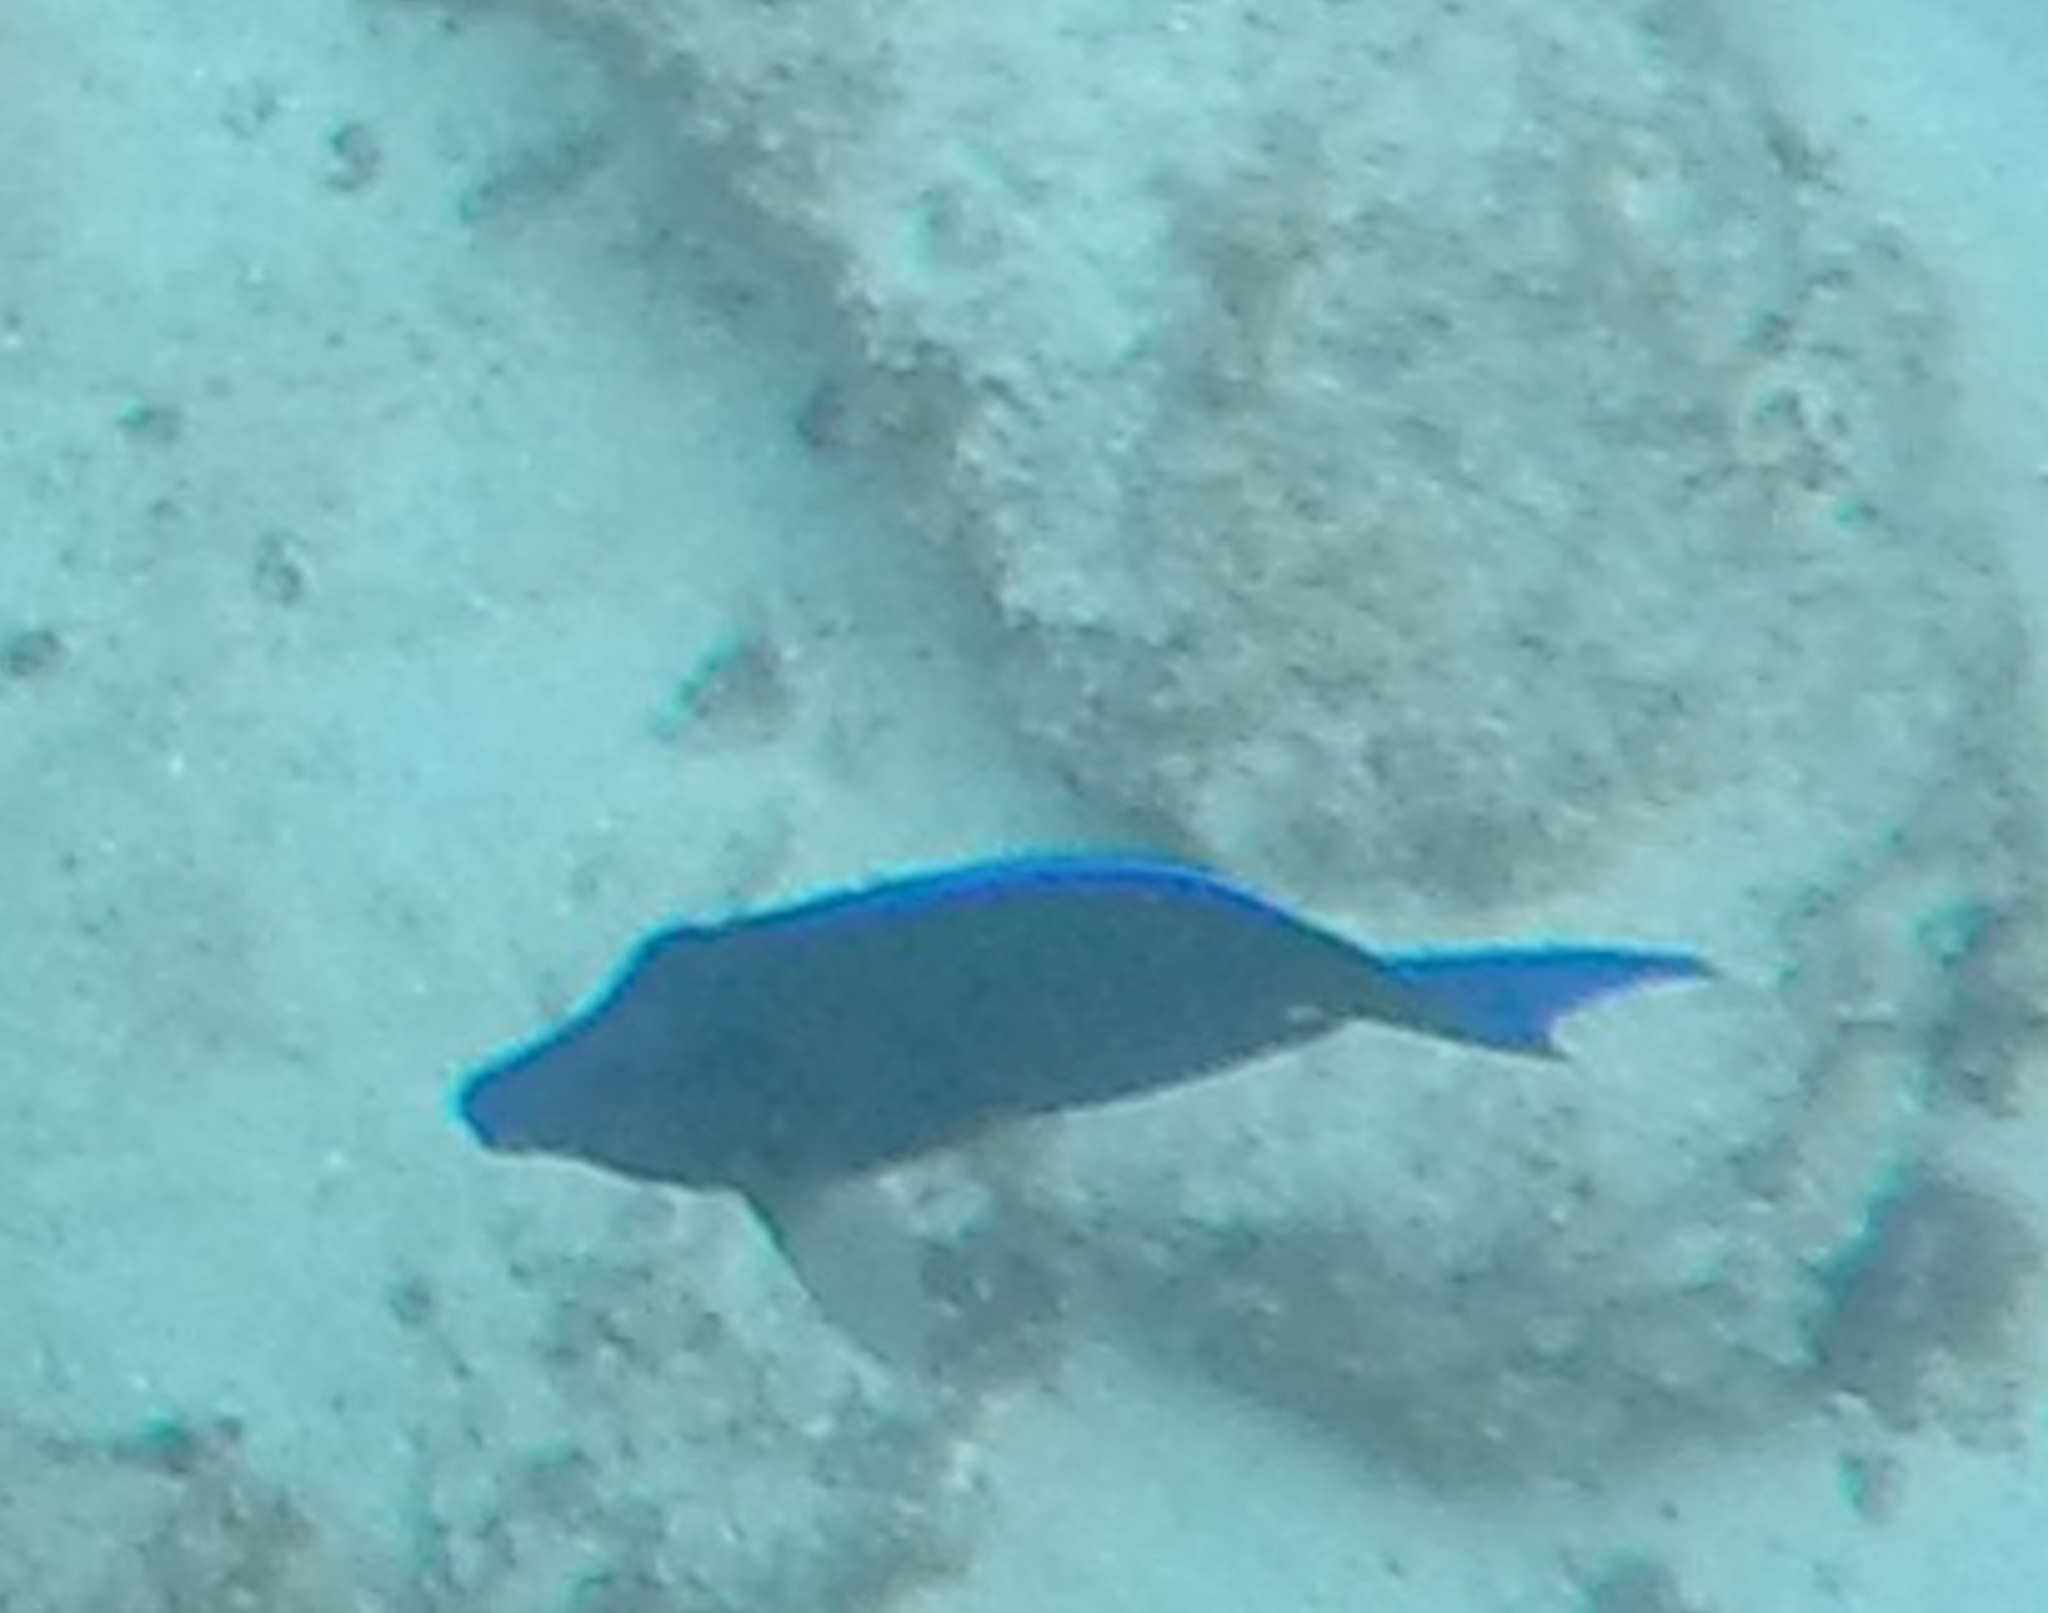
Acanthurus coeruleus (Atlantic Blue Tang)